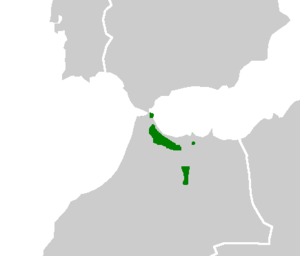
Alytes maurus est une espèce d'amphibiens de la famille des Alytidae.